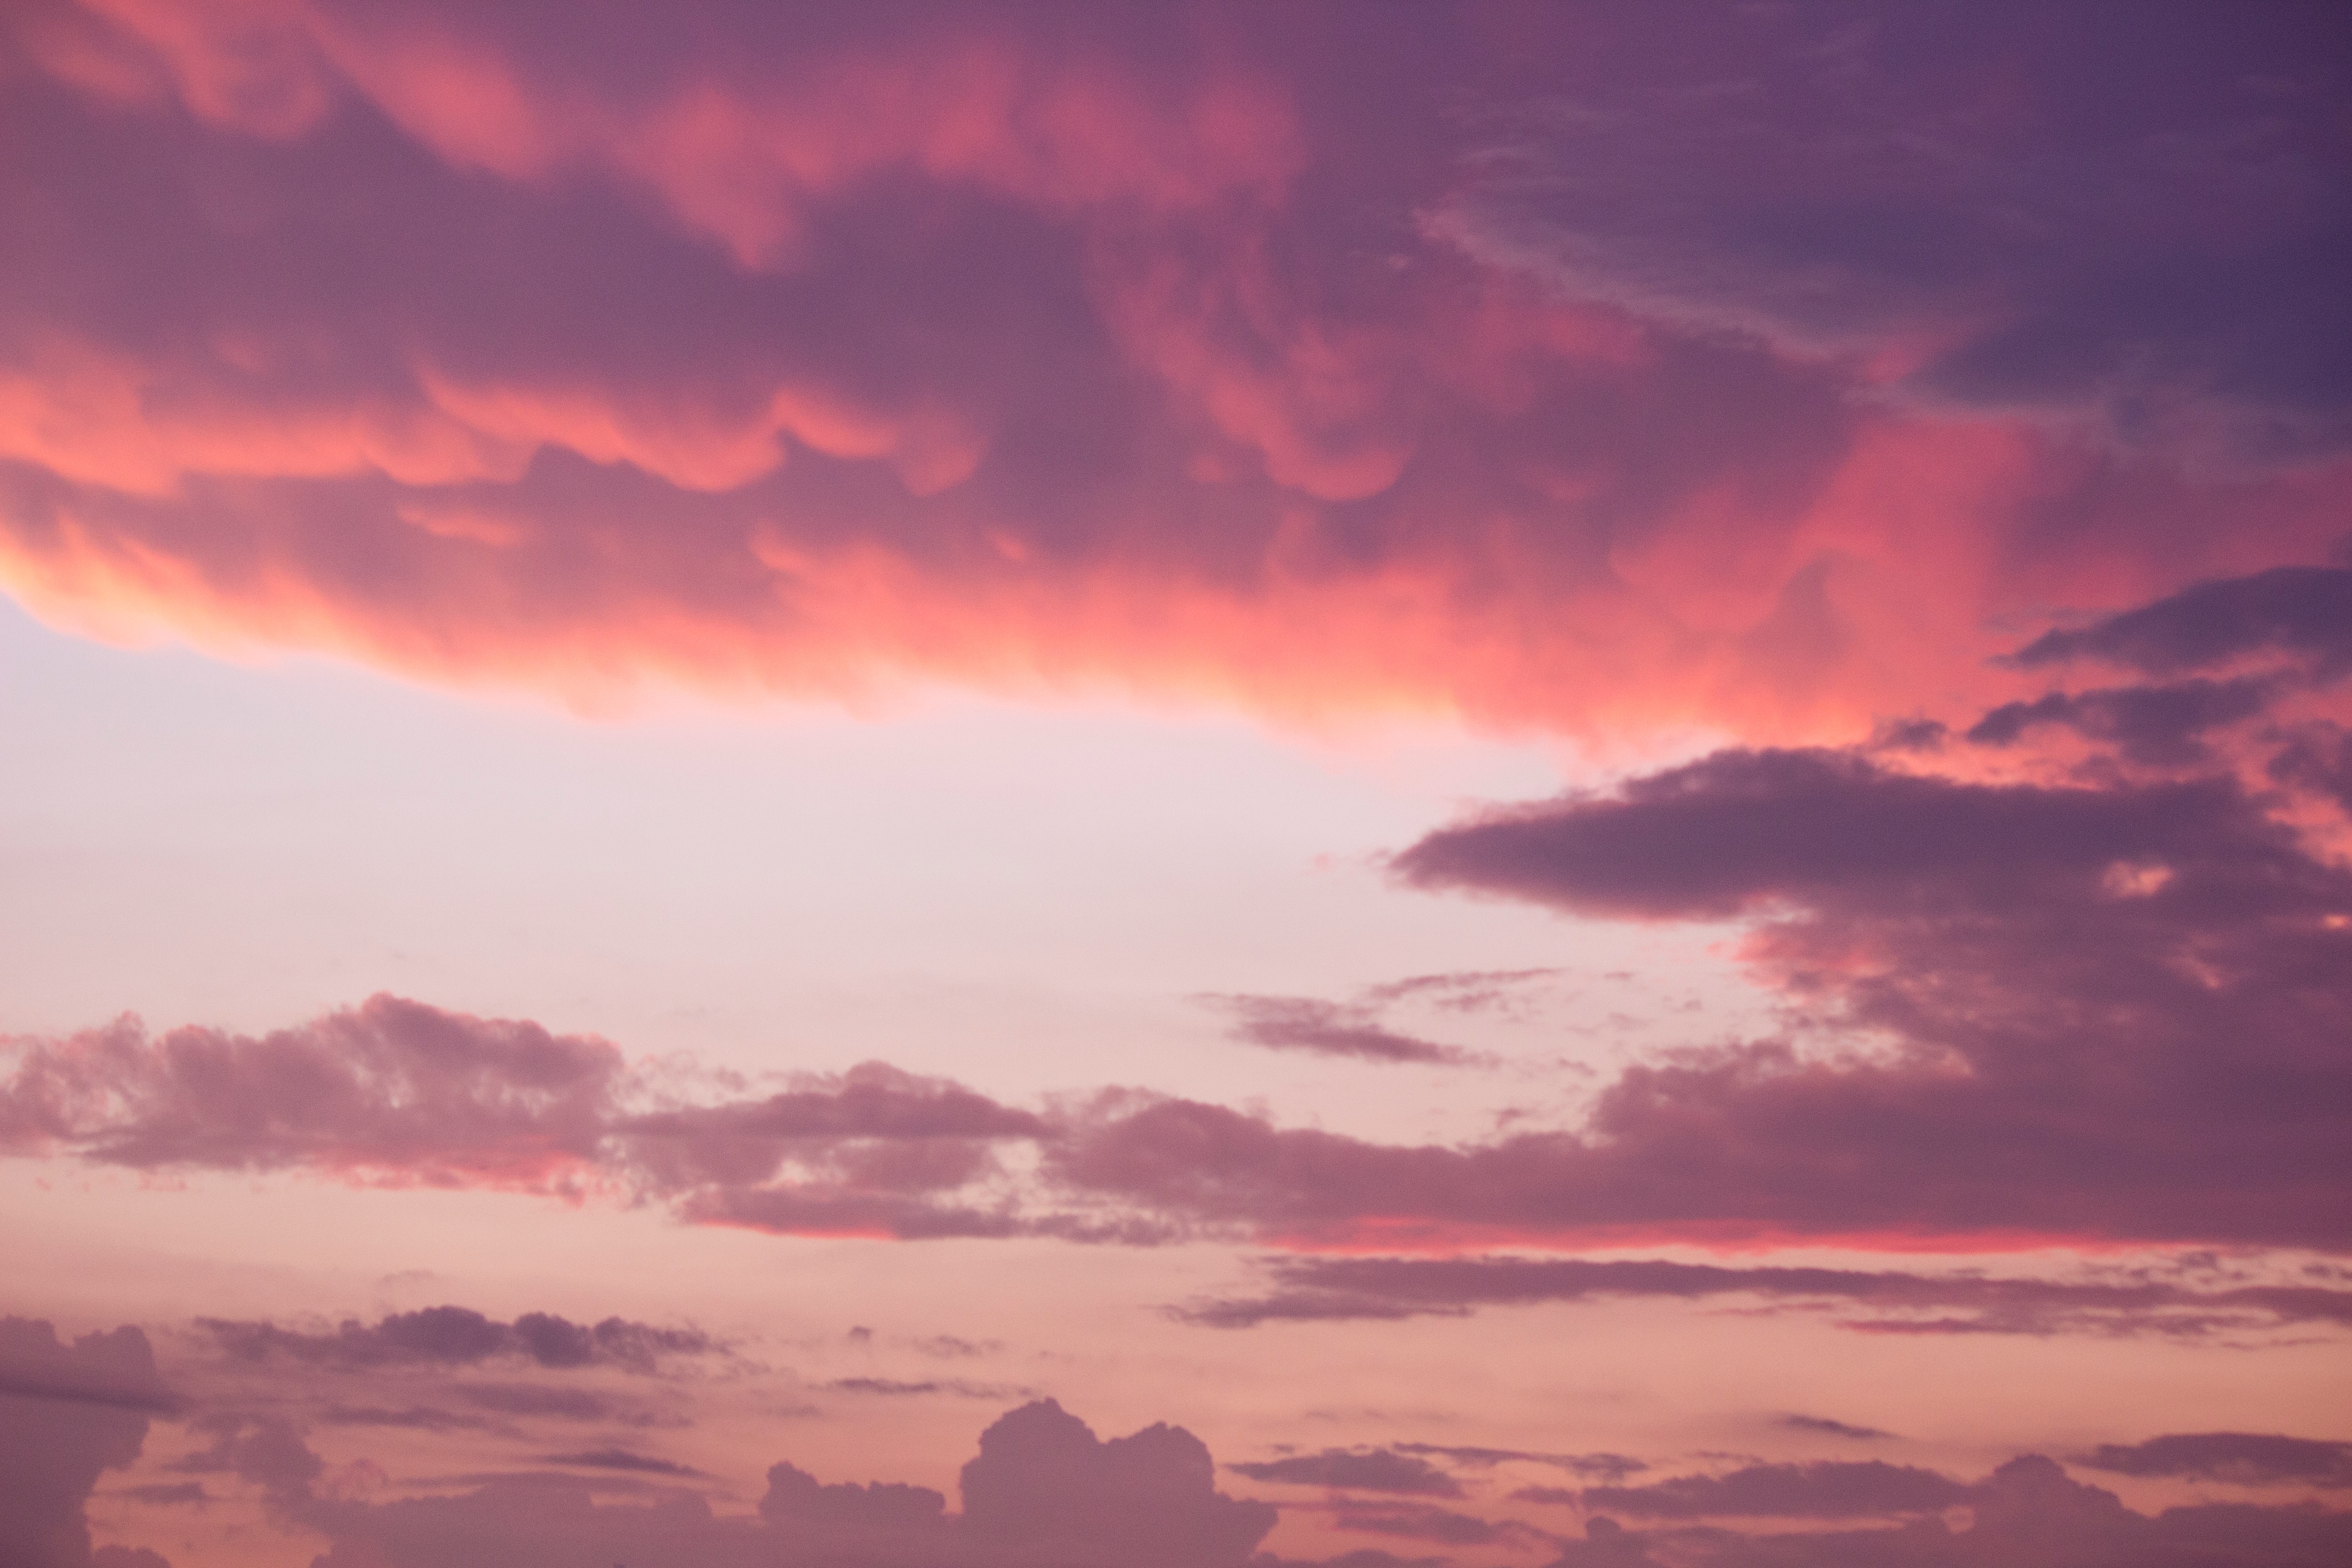
horizon, cloud, sky, sunrise, sunset, morning, dawn, atmosphere, dusk, evening, cumulus, afterglow, meteorological phenomenon, red sky at morning